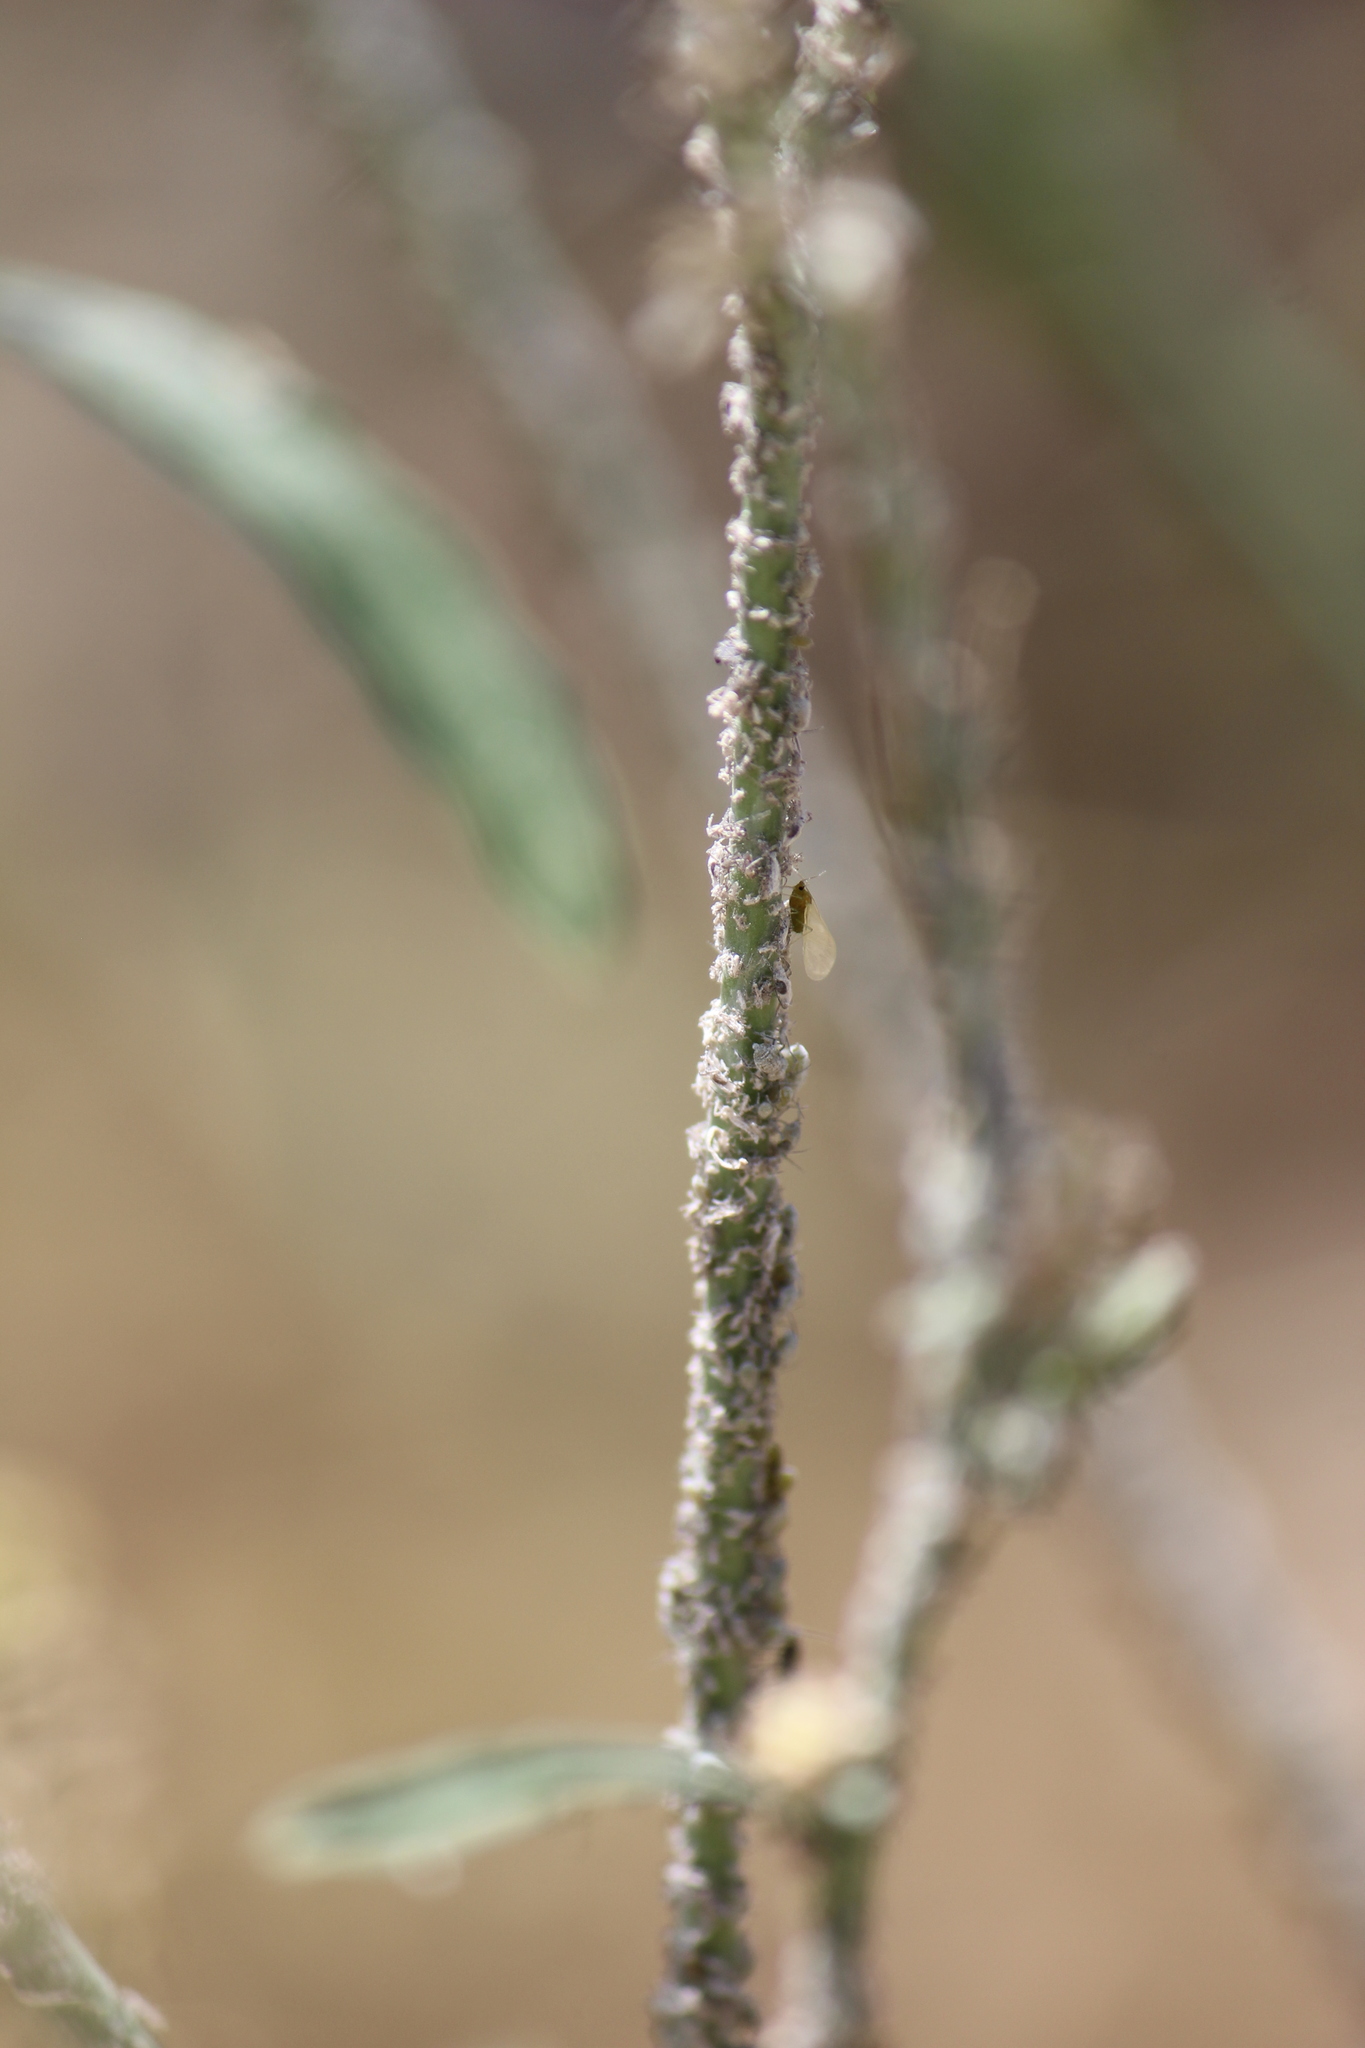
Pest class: cabbage_aphid